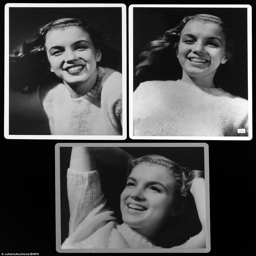
the earliest photographs are headshots in a cardigan when she was still known as actor